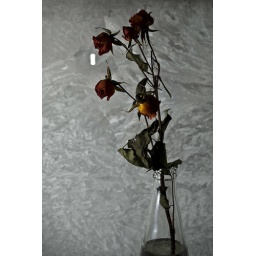
We woke up this morning to find the kitchen windows completely frosted over in an amazing pattern.